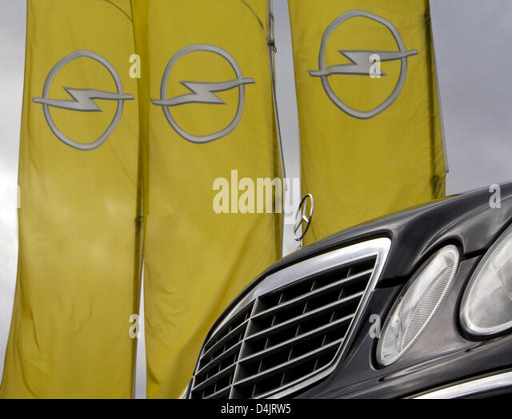
a car stands in front of flying flags at a dealer in german city .